Gord Smith (sculptor)

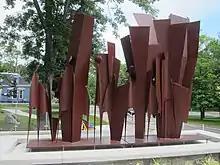
Jury, 1968 by Gord Smith, Weldon Law Building, Dalhousie University

Smith studied architecture at Sir George Williams University from 1956 to 1959. He went on to work with the architectural firm of Lawson Betts and Cash in Montreal from 1956 to 1958. He had originally learned to weld with a torch his older brother used to rebuild old cars. Smith received his first commission from the Fraser-Hickson Library in Montreal at the age of 21. The copper sculpture was erected in 1959 at the north entrance to the library.